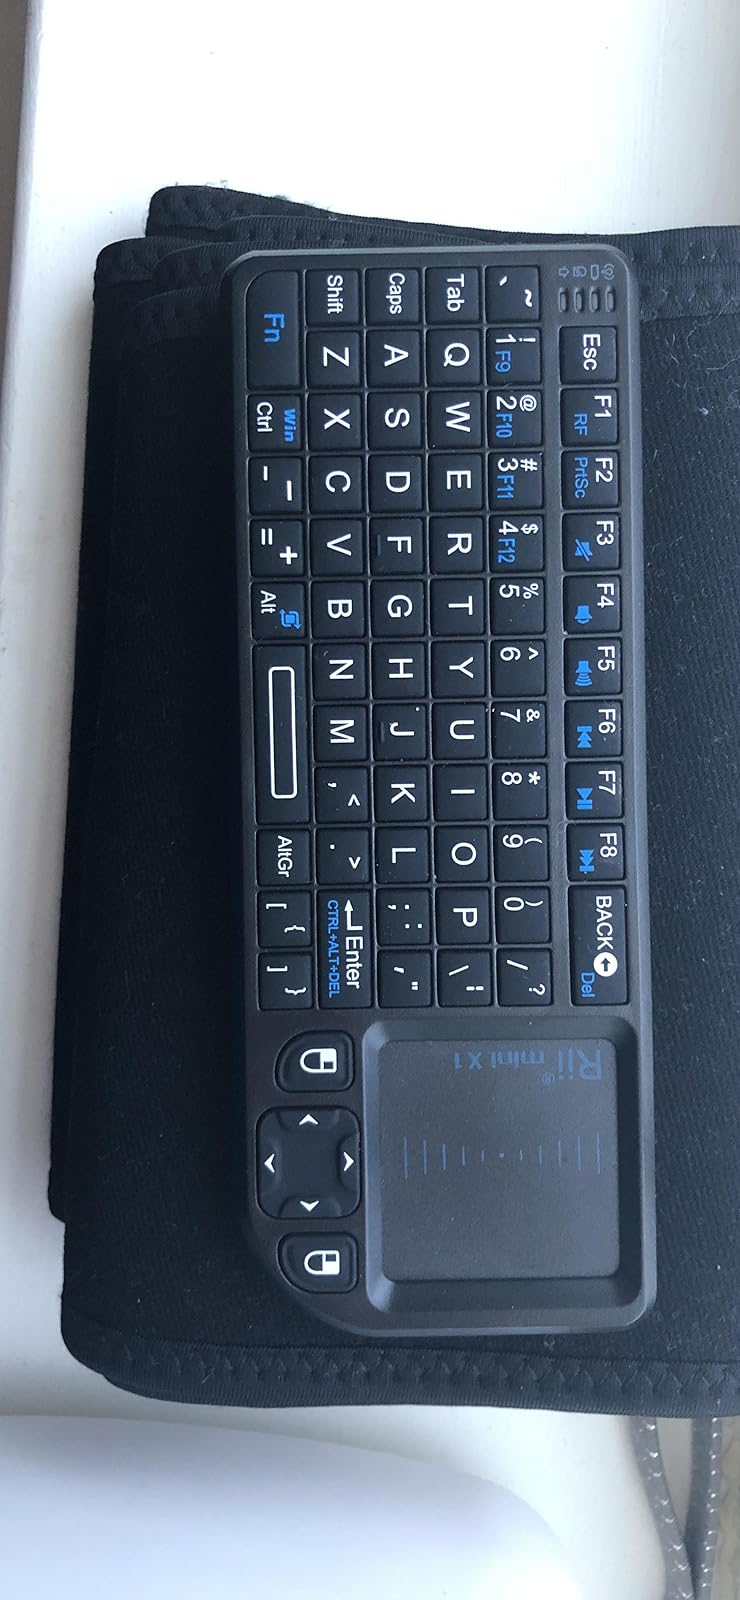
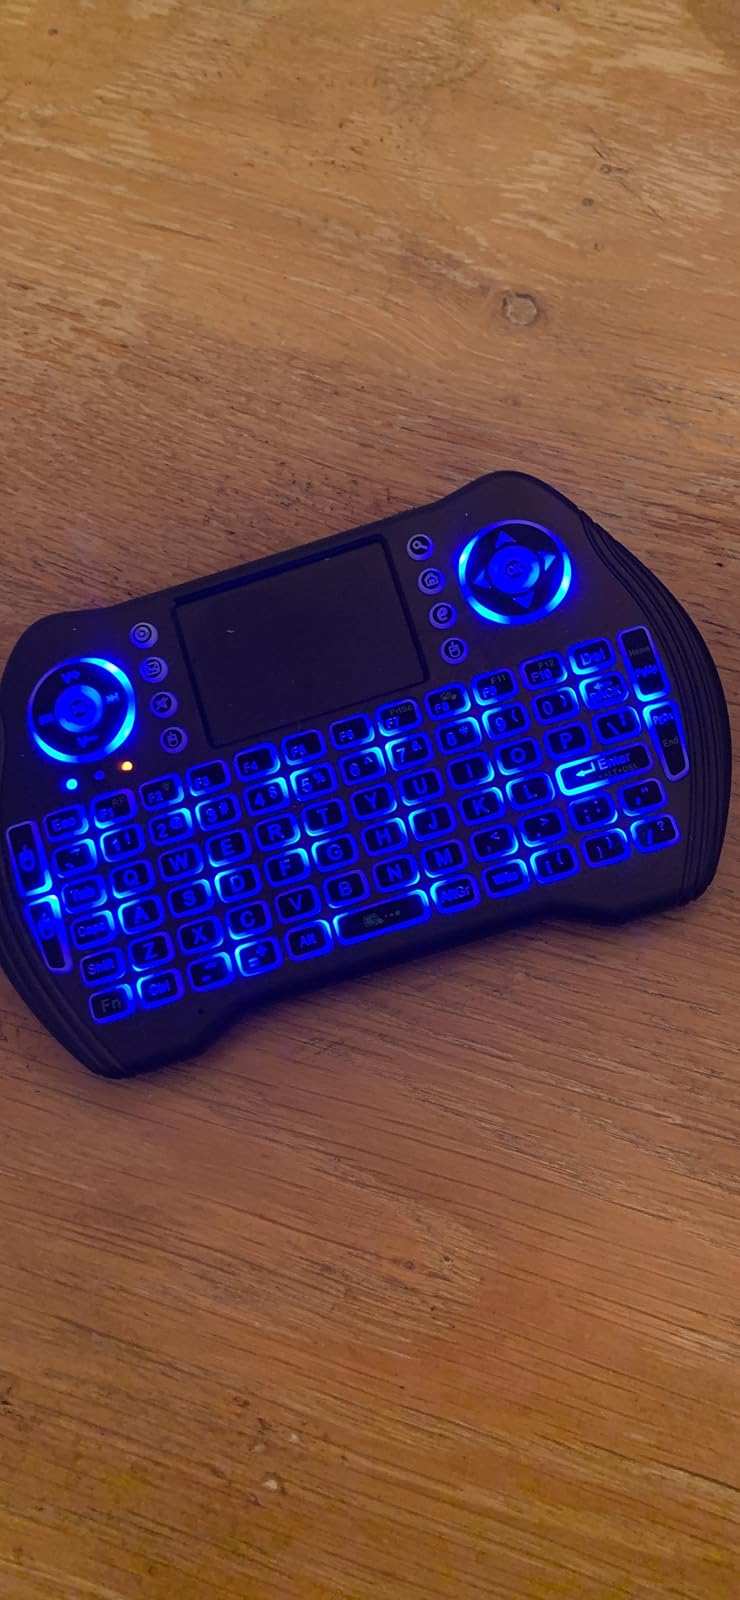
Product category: keyboard
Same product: no